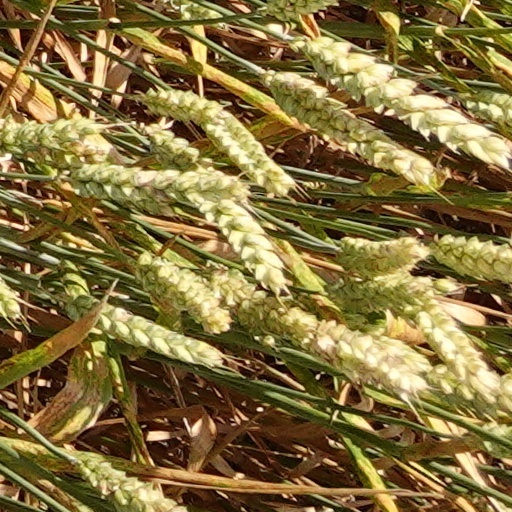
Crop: wheat